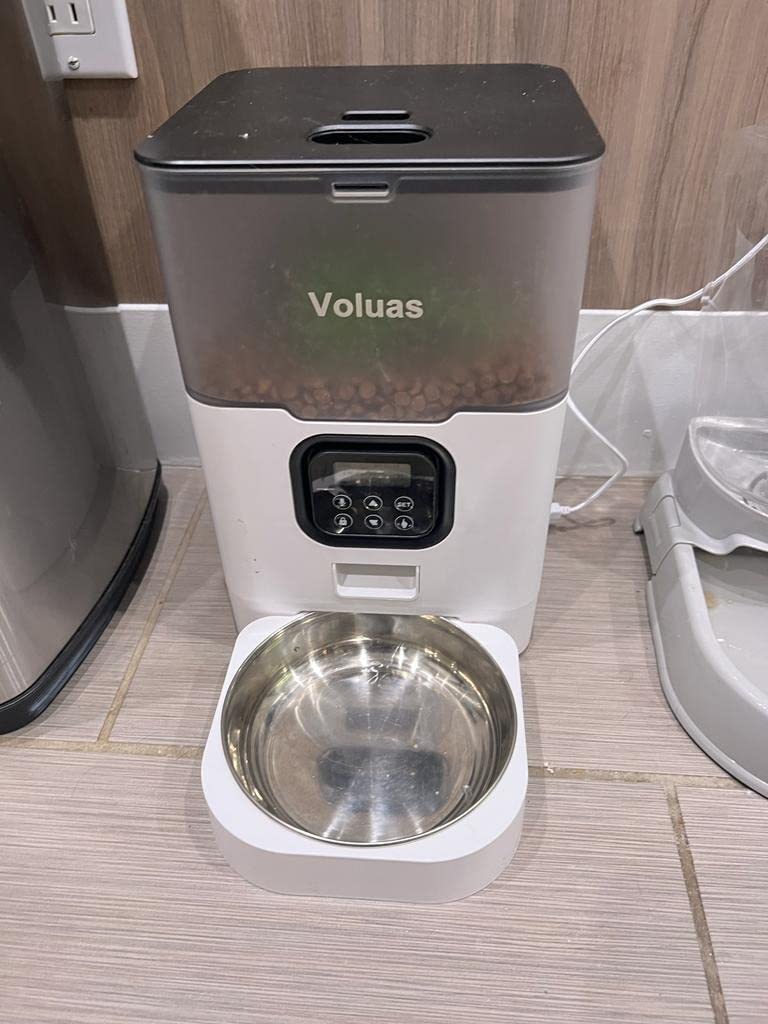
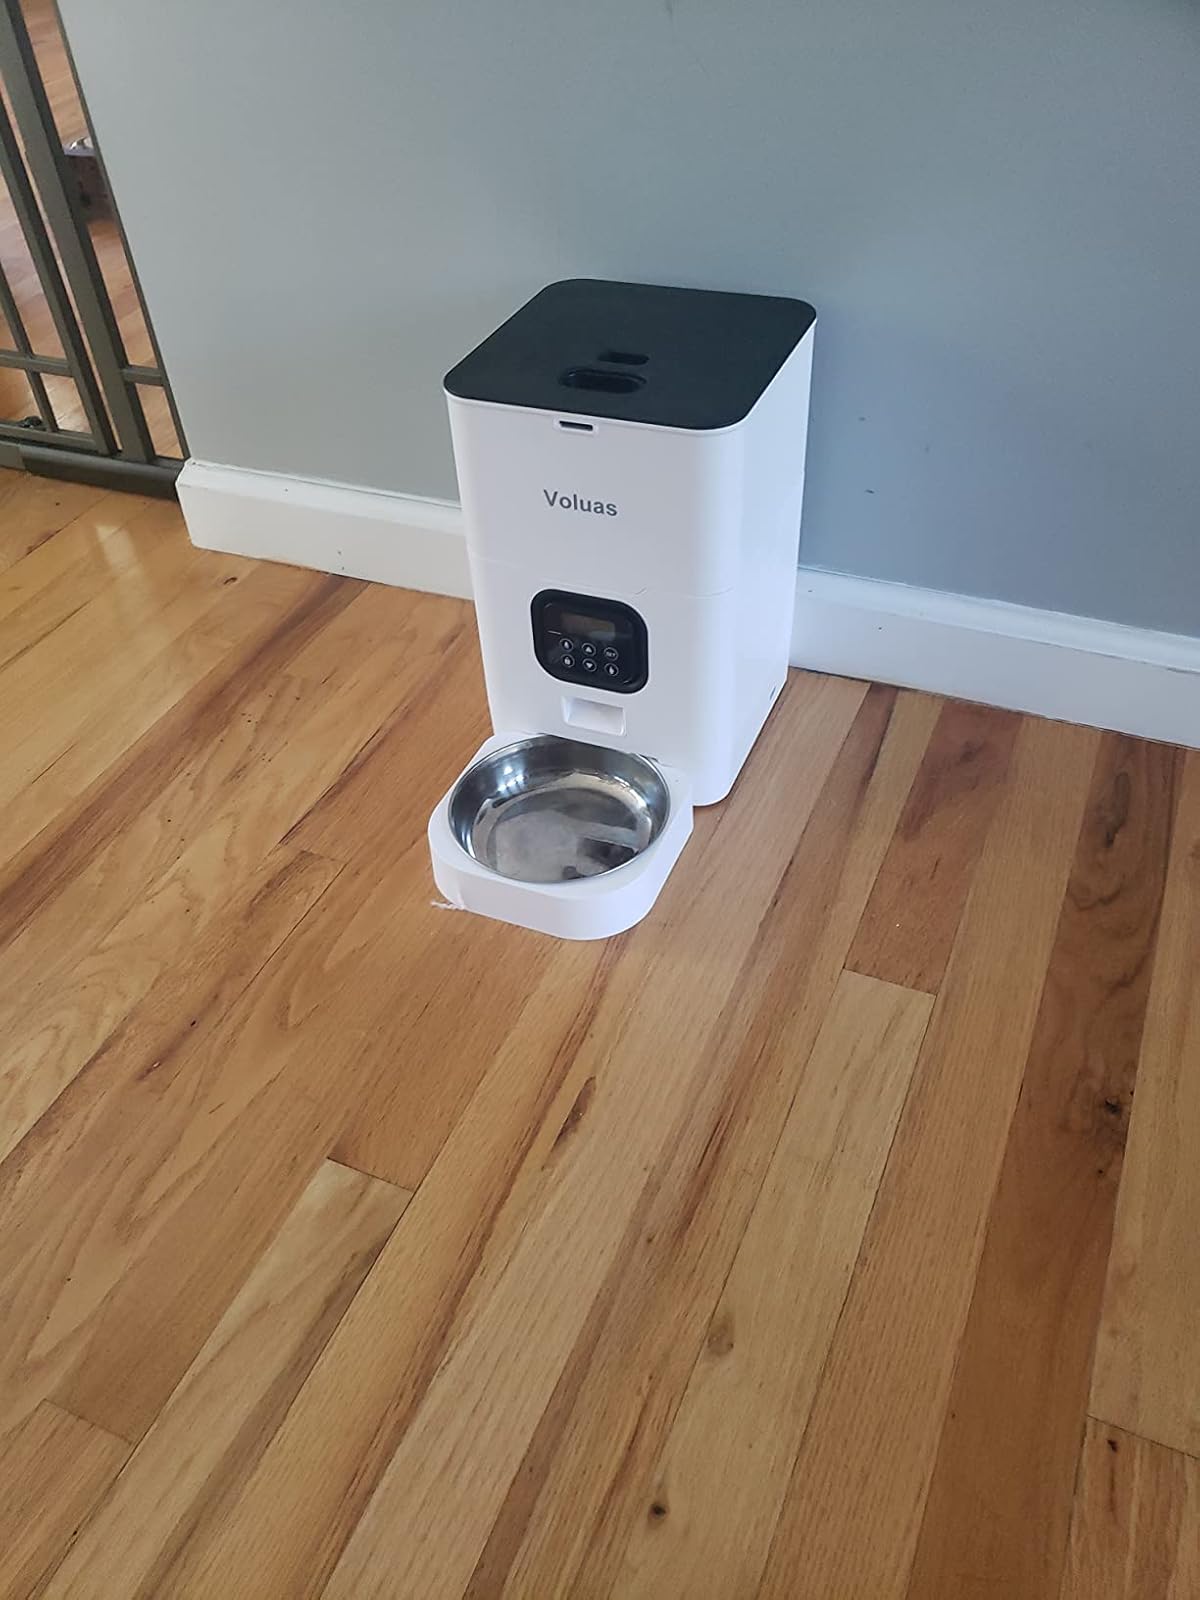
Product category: items_feeder
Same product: no